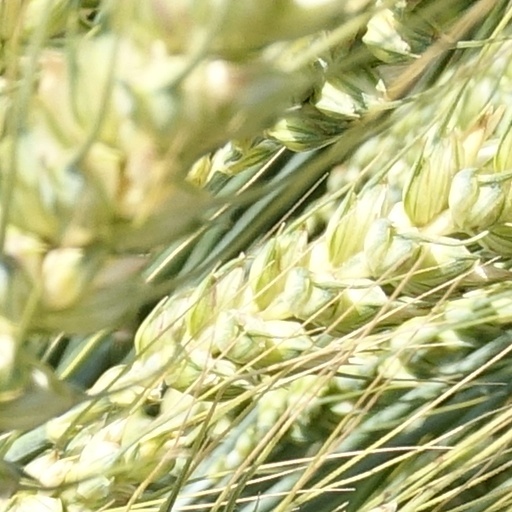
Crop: wheat